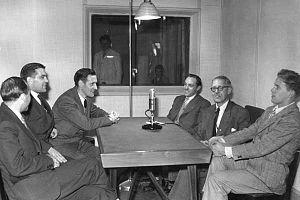
Daniel Heimer Ekner dit Dan Ekner est un footballeur suédois des années 1940 et 1950. Il évoluait au poste d'attaquant.